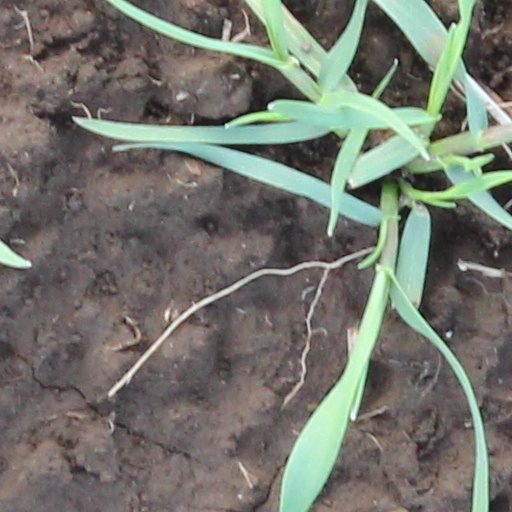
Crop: wheat